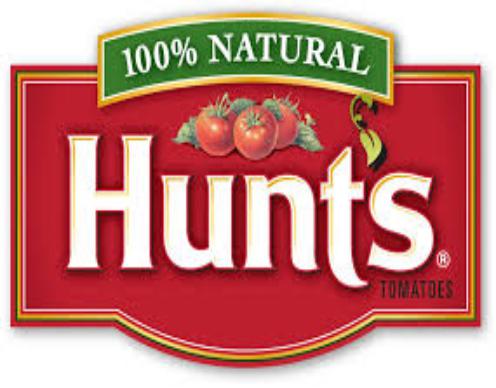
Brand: Hunt's
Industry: Electronic